Agnes Wright Spring

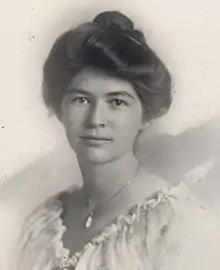
Agnes Wright Spring

Agnes Wright Spring (January 5, 1894 – March 20, 1988) was a journalist, writer and historian from Wyoming who wrote books focusing on Wyoming and Western history.